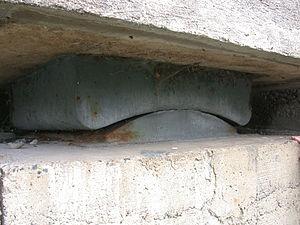
Une crapaudine est une pièce de métal constituée par un palier de butée destiné à recevoir l'extrémité du pivot d'un arbre vertical et un palier de guidage destiné à absorber les efforts radiaux.
Le pont d'Assat est un pont suspendu des Pyrénées-Atlantiques qui franchit le gave de Pau à Assat, à mi-chemin entre Pau et Nay. Il est emprunté par la route départementale D 437 qui relie la D 37 de Pau à Nay, sur la rive gauche, à la D 937 de Pau à Saint-Pé-de-Bigorre, sur la rive droite du gave.